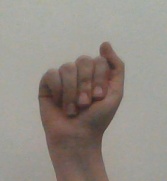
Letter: saad